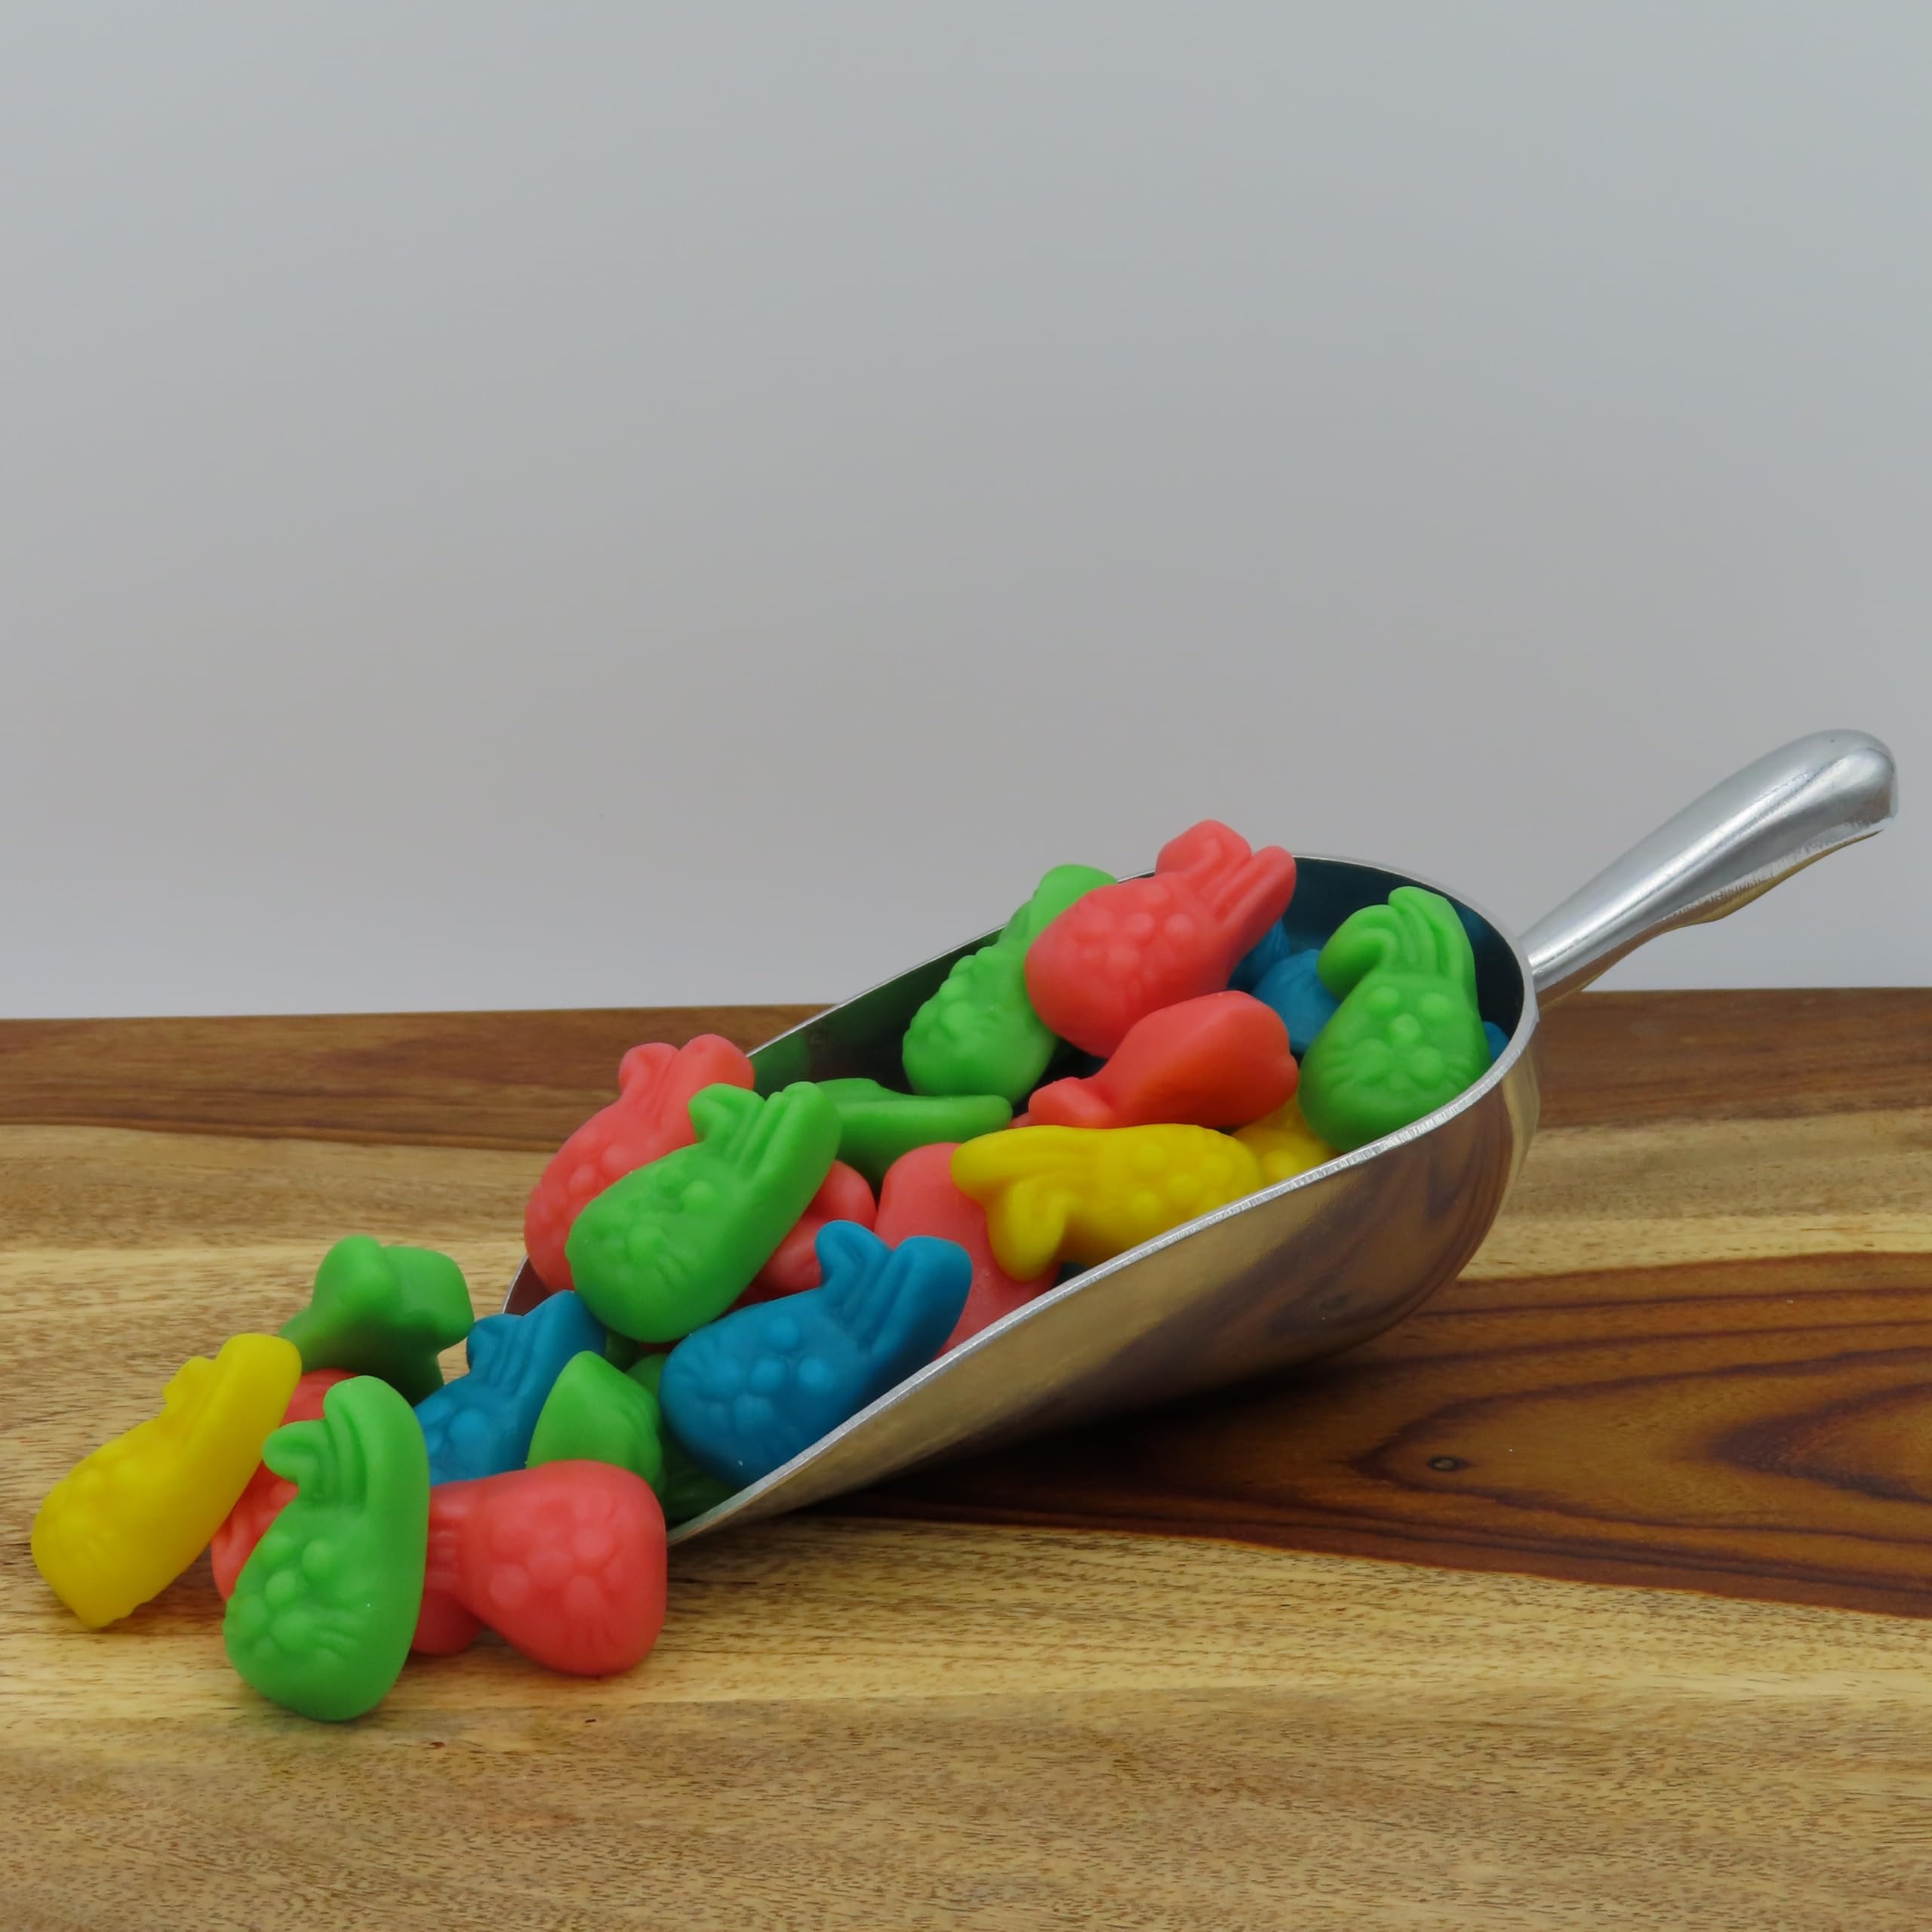
Item Name: Beulah's Gummy Bunny Faces, 2 Pound Package, 80 Pieces of Candy
Bullet Point 1: Soft & Chewy
Bullet Point 2: Festive Easter Candy
Bullet Point 3: Colorful & Fruity
Product Description: Hop into a world of sweetness with Gummy Bunny Faces! These adorable gummy candies are shaped like bunny heads and come in a rainbow of bright colors. Each gummy is packed with delicious fruity flavors, making them a fun and tasty treat for any occasion. Perfect for sharing, snacking, or adding a playful touch to your day! Order yours from Beulah's Candyland.
Value: 32.0
Unit: Ounce

Price: 26.33